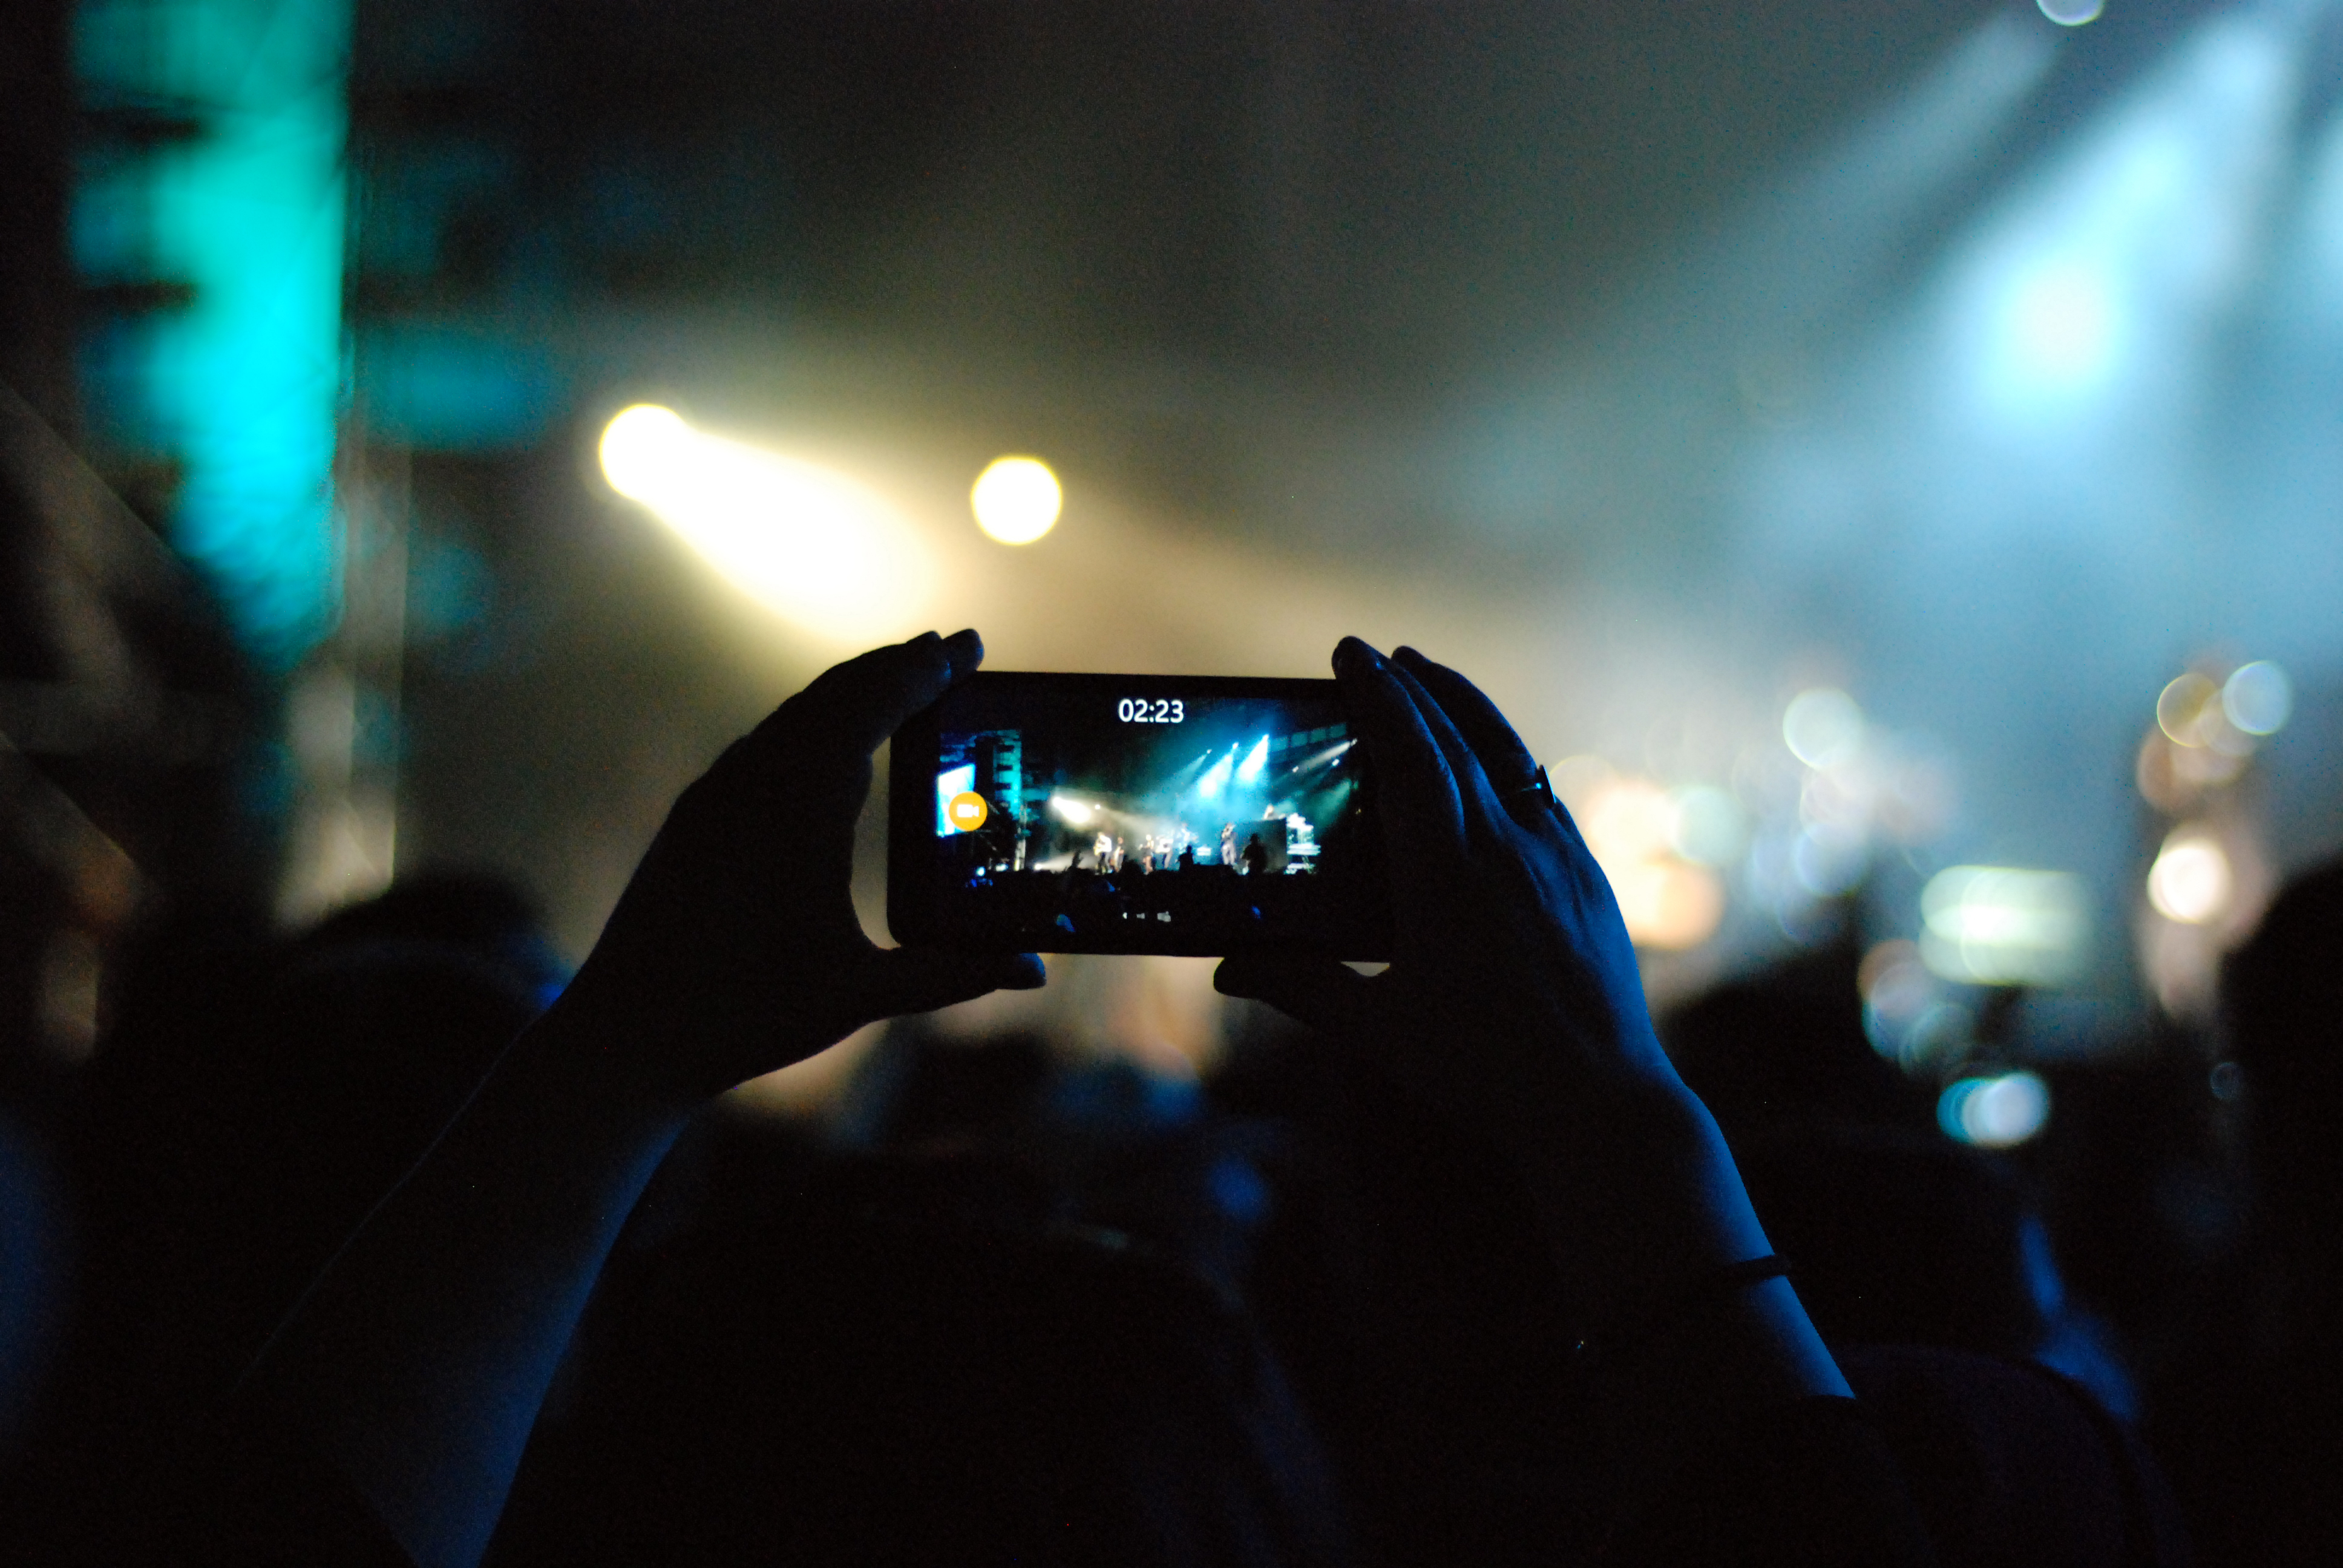
smartphone, music, light, people, night, crowd, concert, darkness, blue, mobile phone, festival, lights, stage, performance, party, screenshot, atmosphere of earth